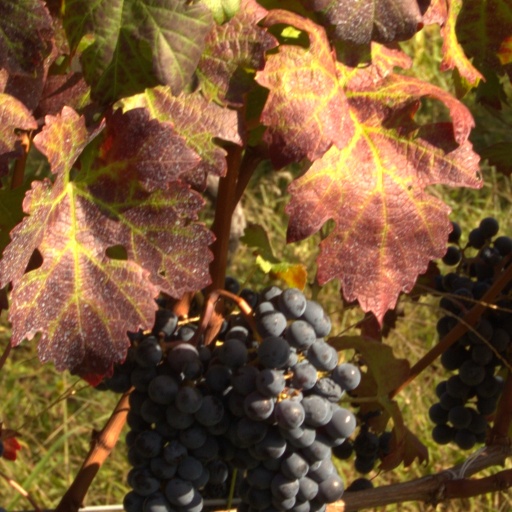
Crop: grape